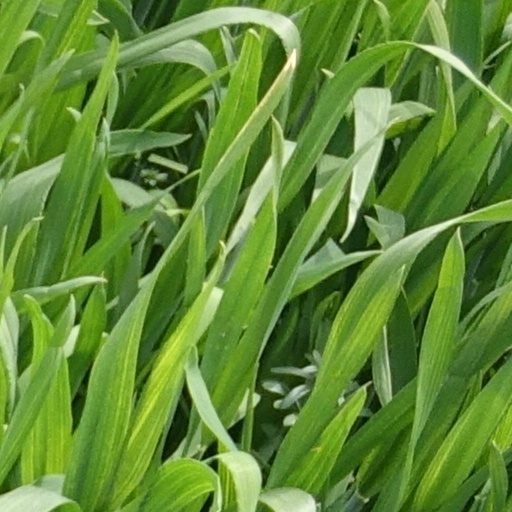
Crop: wheat